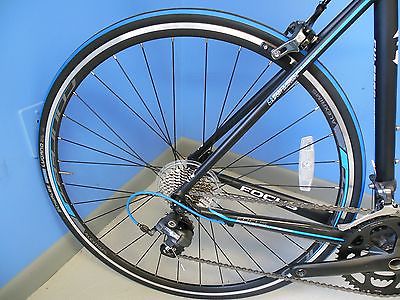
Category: bicycle